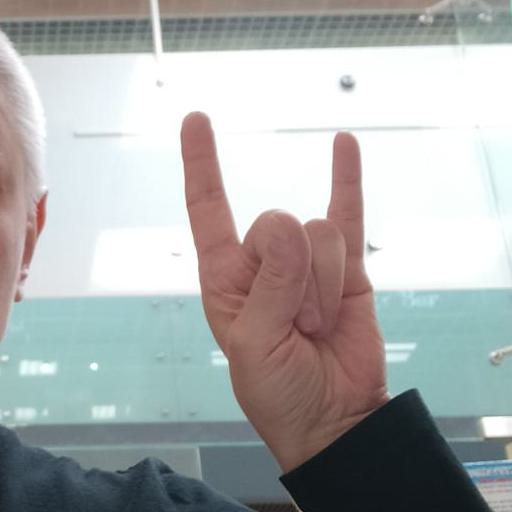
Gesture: rock